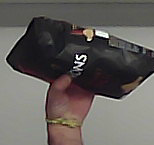
Product: lays_chill